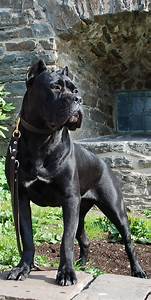
Label: dog